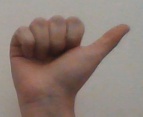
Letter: dhad